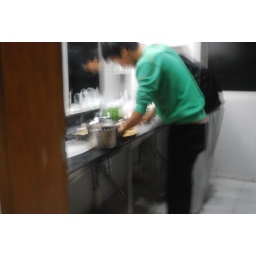
the vietnamese floormates prepping their chicken dinner in the bathroom sinks.